Tropical and subtropical dry broadleaf forests

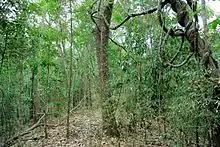
Subtropical semi-evergreen seasonal forest in Doi Inthanon National Park, Northern Thailand, at the end of the dry season.

Species tend to have wider ranges than moist forest species, although in some regions many species do display highly restricted ranges; most dry forest species are restricted to tropical dry forests, particularly in plants; beta diversity and alpha diversity high but typically lower than adjacent moist forests.